Human evolution

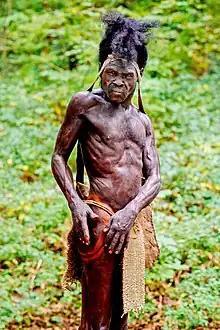
Reconstruction of early "Homo sapiens" from Jebel Irhoud, Morocco

"Homo neanderthalensis", alternatively designated as "Homo sapiens neanderthalensis", lived in Europe and Asia from 400,000 to about 28,000 years ago.